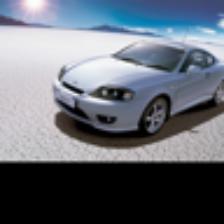
Label: NonHuman